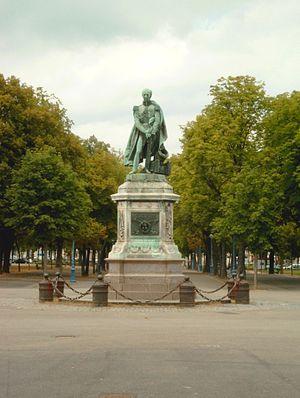
Charles-Marie-Augustin, comte de Goyon, né à Nantes, le 13 septembre 1803, et mort à Paris le 17 mai 1870, est un militaire et Personnalité politique français du XIXᵉ siècle.
Cet article recense les œuvres dans l'espace public à Nancy, en France.
Le comte Antoine Drouot, né le 11 janvier 1774 à Nancy et mort le 24 mars 1847 à Nancy, est un général d'artillerie français du Premier Empire, pair de France. Napoléon Iᵉʳ dira de lui : « Il n'existait pas deux officiers dans le monde pareils à Murat pour la cavalerie et à Drouot pour l'artillerie. »